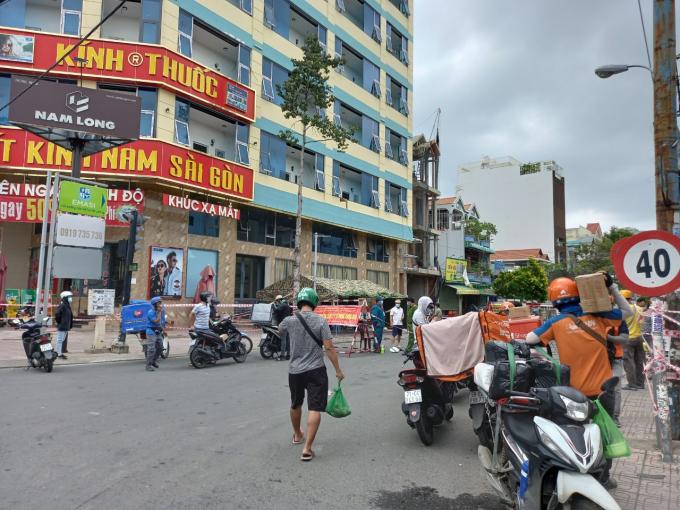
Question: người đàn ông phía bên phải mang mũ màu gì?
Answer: màu cam